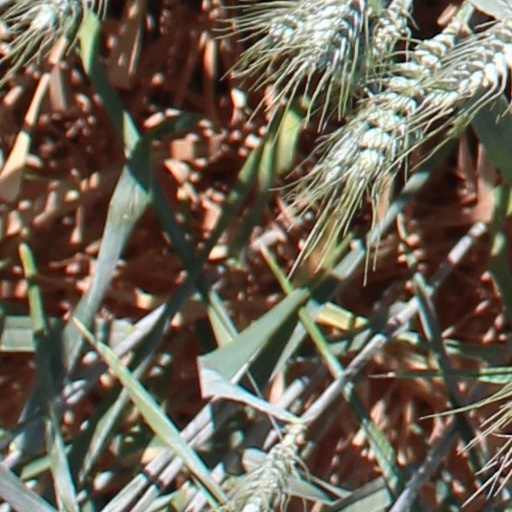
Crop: wheat